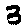
Label: 3